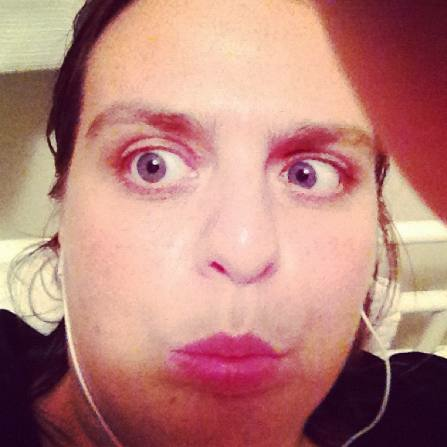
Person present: Yes